Ross Mathews

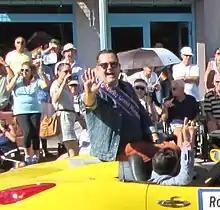
Ross Mathews at Palm Springs Pride Parade in 2013

On May 7, 2013, Mathews released his book "Man Up! Tales of My Delusional Self-Confidence". He was the host of "Hello Ross", an interactive talk show on E! from September 6, 2013, until May 16, 2014. In 2015, he and Carson Kressley were named as new regular judges for the 7th season of "RuPaul's Drag Race". At the end of 2015, Mathews began filling in as a guest host on "Hollywood Today Live", which is syndicated on Fox. He became a permanent host on January 4, 2016. He also had a lead role in the movie "Pup Star". The sequel, "Pup Star: Better 2Gether", premiered the following year. He guest-starred as himself in an episode of "Mike Tyson Mysteries" titled "Unsolved Situations" in 2016.